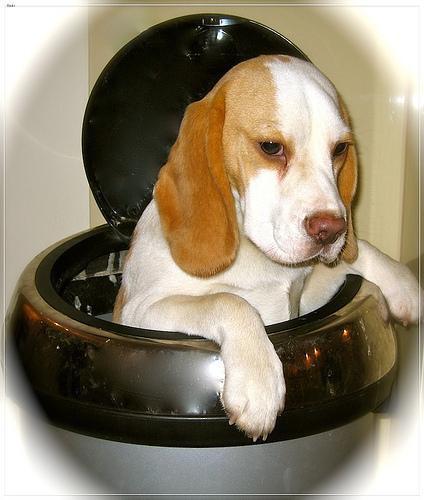
beagle